Albert Ferrer

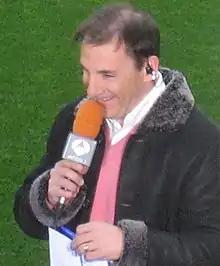
Ferrer in 2008

Albert Ferrer Llopis (born 6 June 1970) is a Spanish retired footballer who played as a right-back, and was also a manager.